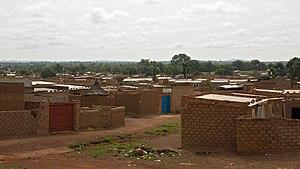
Vue d' un des quartiers de Houndé (Août 2017)
Houndé est le chef-lieu du département homonyme dans la province du Tuy de la région des Hauts-Bassins au Burkina Faso. Sa population est de 39 458 habitants en 2006.